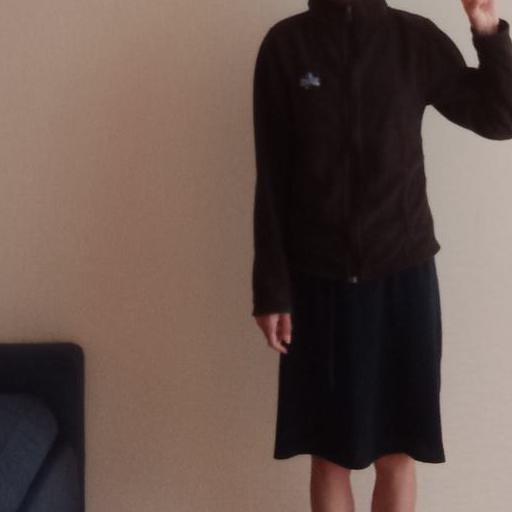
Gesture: no_gesture